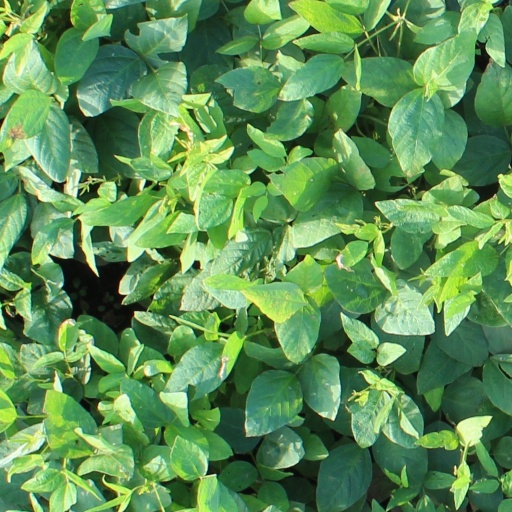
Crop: soybean